Longfellow House–Washington's Headquarters National Historic Site

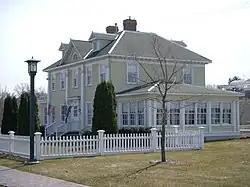
2/3 scale replica of the Longfellow House in Minnehaha Park in Minneapolis

Longfellow died in 1882 and his daughter Alice Longfellow was the last of his children to live in the home. In 1913, the surviving Longfellow children established the Longfellow House Trust to preserve the home as well as its view to the Charles River. Their intention was to preserve the home as a memorial to Longfellow and Washington and to showcase the property as a "prime example of Georgian architecture".